Yi Sun-sin trilogy

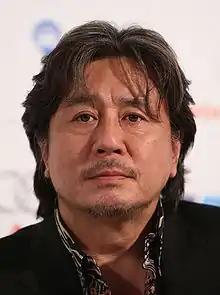
Choi Min-sik portrayed 52-year-old Yi in "" (2014).

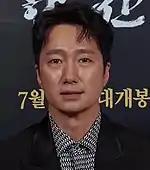
Park Hae-il portrayed 47-year-old Yi in "" (2022).

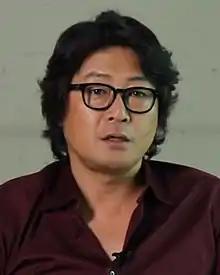
Kim Yoon-seok portrays 53-year-old Yi in "" (2023).

In 2013, while producing "", Big Stone Pictures revealed their plans to produce two more films related to Yi Sun-sin, titled "Emergence of Hansan Dragon" and "" as sequels, depending on the success of "The Admiral". Following the box office success of "The Admiral" which became the most-watched and highest-grossing film of all time in South Korea, production of the sequels was confirmed.